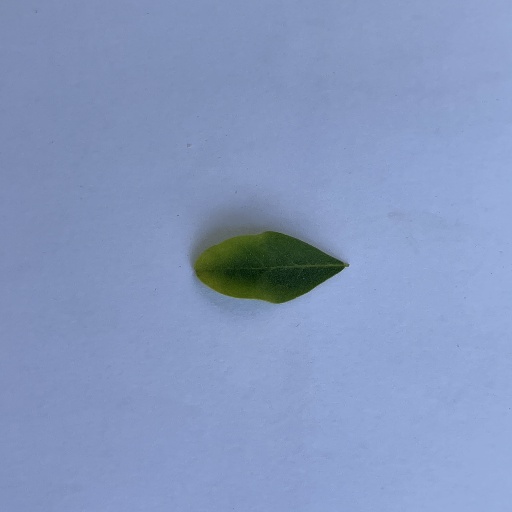
Species: Sojina
Leaf condition: Bacterial Spot